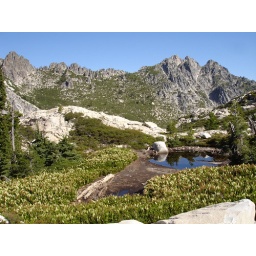
tarn above big bear lake